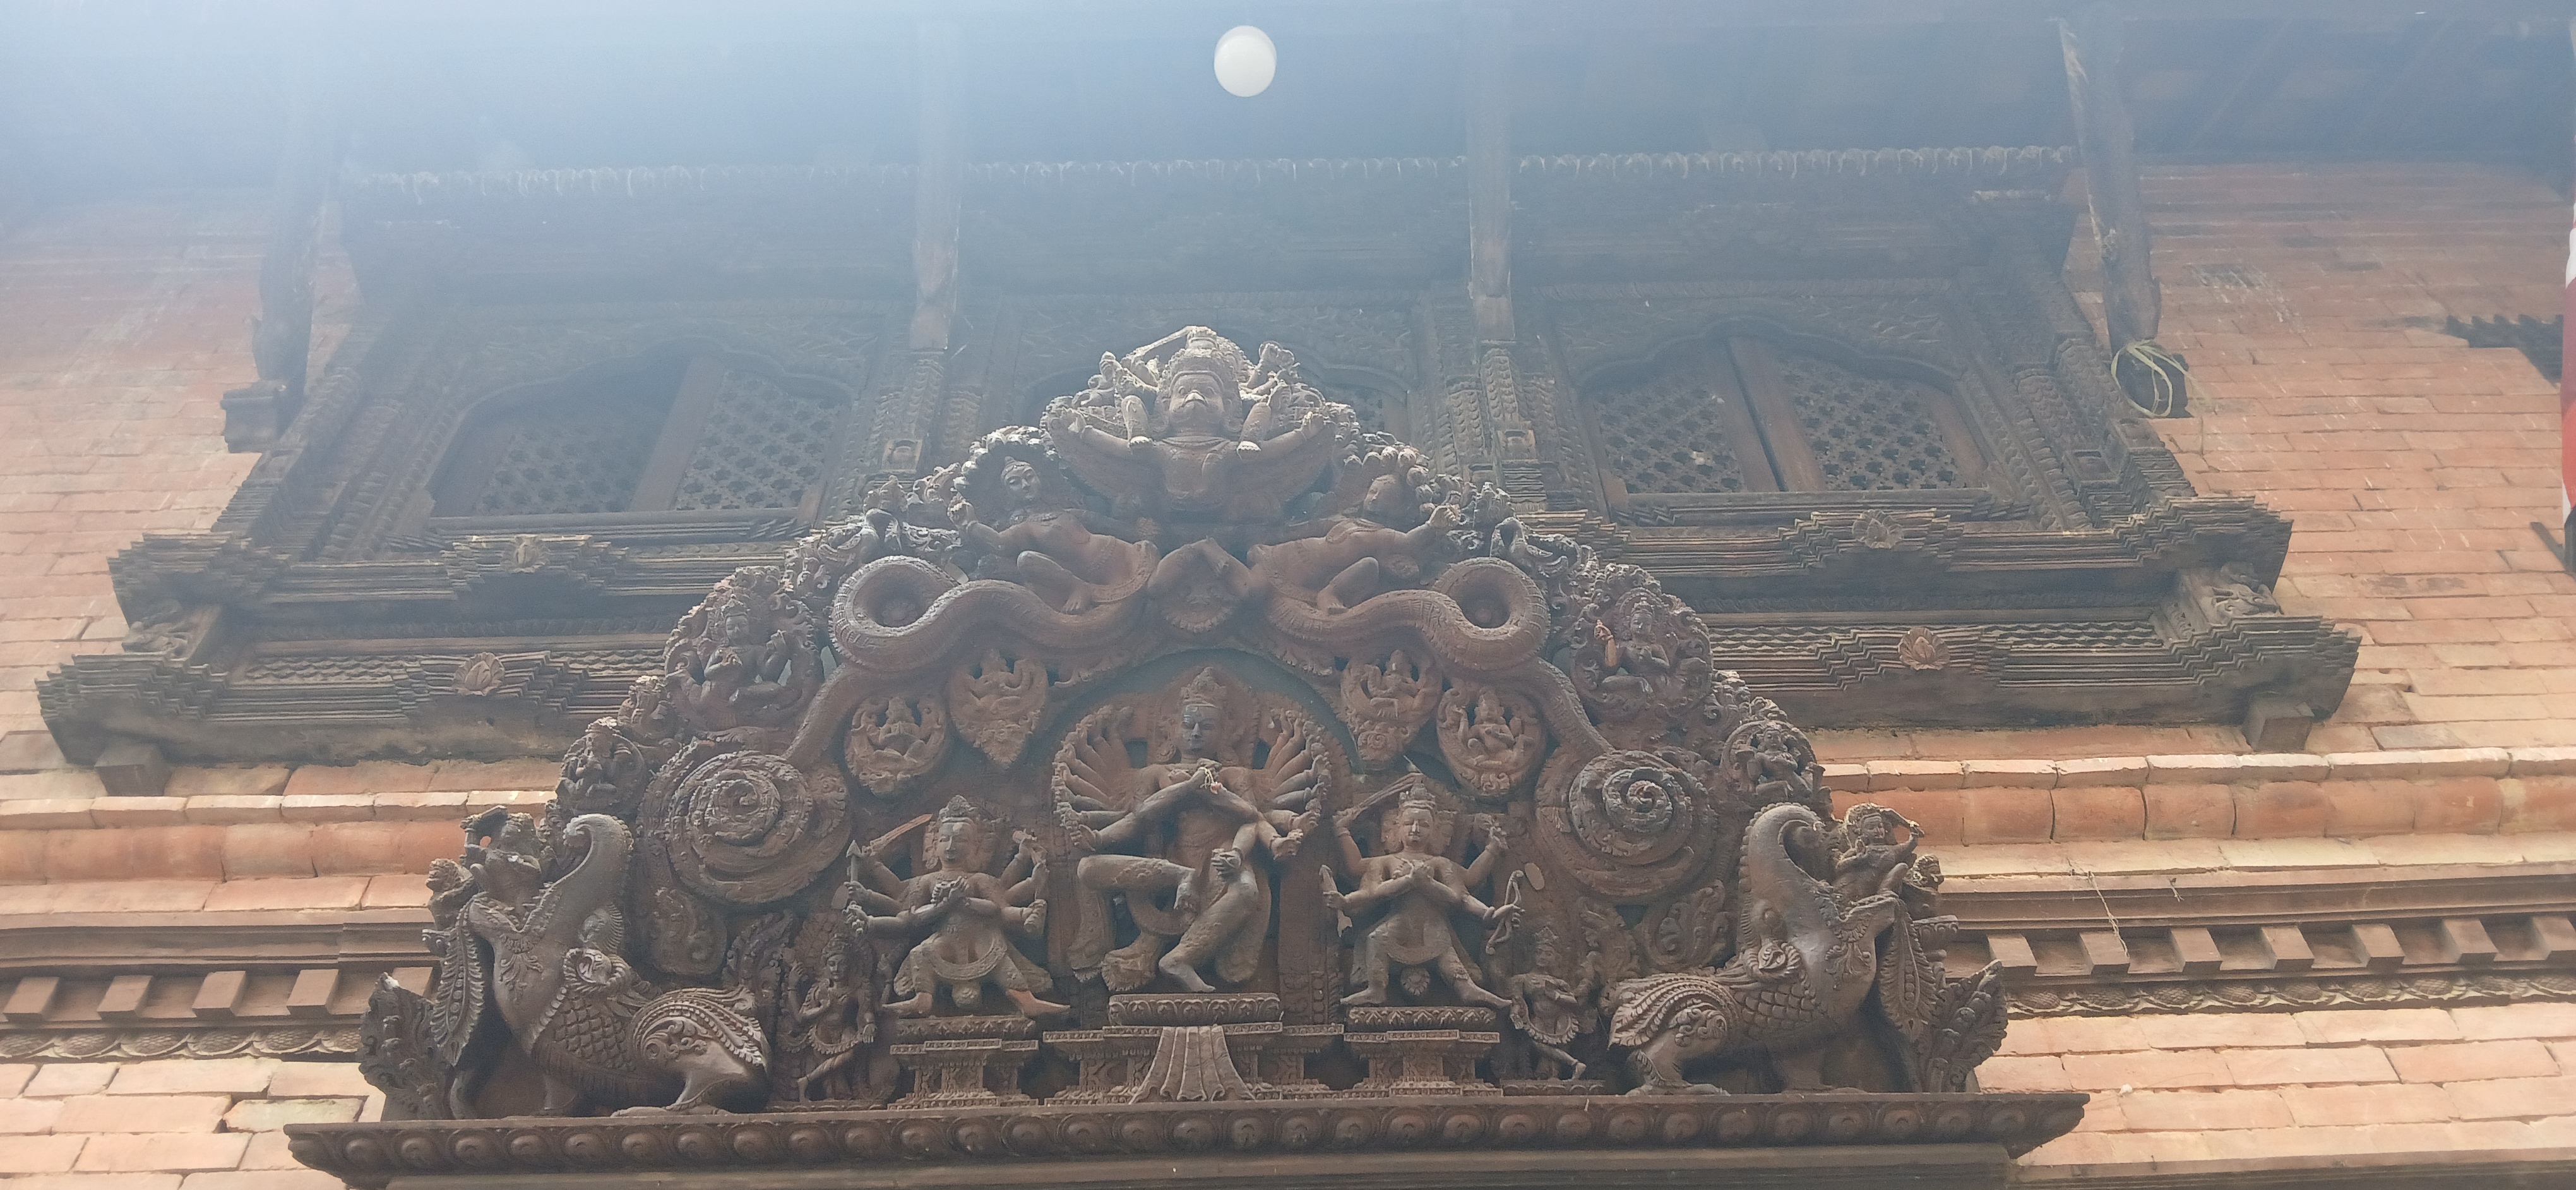
Heritage site: Yampi_Mahabihar